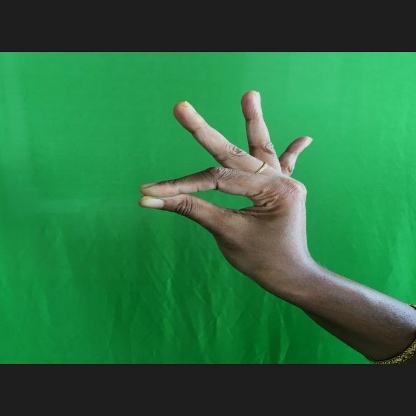
Mudra: Hamsasyam